2012 New Democratic Party leadership election

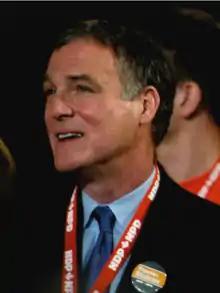
Robert Chisholm

Robert Chisholm was the MP for Dartmouth—Cole Harbour, in Halifax, Nova Scotia. He was first elected federally during the 2011 election, and until he announced his candidacy, was the Official Opposition's Critic for International Trade, ACOA and the Atlantic Gateway. Prior to federal politics, he was the Leader of the Nova Scotia NDP from 1996 to 2000. In 1998, he led the NDP to official opposition, the first time since the party's predecessor Co-operative Commonwealth Federation (CCF) accomplished that feat in the 1940s under Donald MacDonald. Chisholm was a former Atlantic Regional Director for Canadian Union of Public Employees. He does not speak fluent French, although he enrolled in a French immersion course. He announced his candidacy at a press conference in Halifax, on October 30.